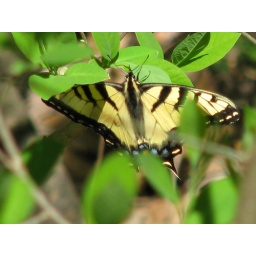
the first tiger swallowtail I spotted this year in the park